Pike & Rose

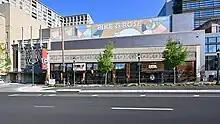
Pike and Rose as seen from Old Georgetown Road

Pike & Rose is a mixed-use development in the form of an ersatz downtown in North Bethesda, Maryland, a block away from North Bethesda station of the Washington Metro. Its first phase opened in 2014. Pike & Rose now comprises of retail, 864 residential units, a 177-room hotel, and just under of class-A office space. Retail anchors include REI, West Elm, and Uniqlo. Amp by Strathmore, a 200-seat music venue, was adjacent to an iPic movie theater and closed at the end of June 2024. There is also a Porsche auto dealership.